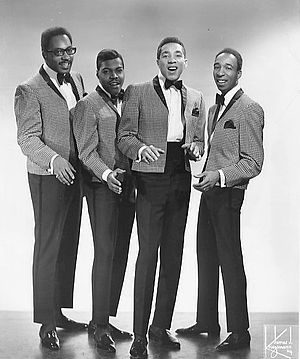
Smokey Robinson / Tiden med The Miracles
Smokey Robinson and The Miracles i 1972
William "Smokey" Robinson jr. har været en central aktør indenfor rhythm and blues- og soul-musik i USA; som sanger, komponist, producent og som pladeselskabsdirektør. Han har været en af hovedpersonerne i Motown Records, og han er ofte blevet omtalt som "King of Motown". Som medlem af vokalgruppen The Miracles og som soloartist havde Robinson mellem 1960 og 1987 hele 37 sange på hitlistene i USA.